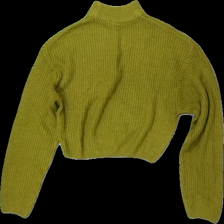
View: back
Type: Sweater
Category: Ladies
Brand: Not in the list
Brand text on label: Divided
Colors: Green
Material: 100% acryl
Cut: Cropped
Size: XS
Season: All
Price range: 50-100
Recommended usage: Reuse
Description: green cropped knitted sweater